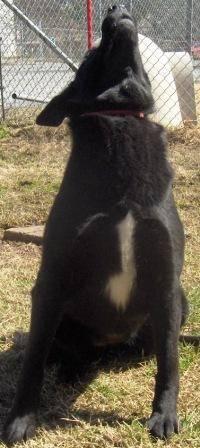
dog